Bored Shorts TV

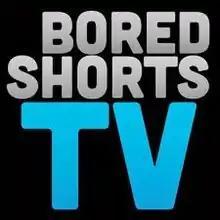

Bored Shorts TV is a YouTube channel created by brothers Brett, David, John, and Randy Roberts and friend Richard Sharrah and launched on YouTube on March 3, 2011. Bored Shorts TV publish the video series Kid History, Kid Snippets, Autocorrect Awareness, and others. The channel has 508,000 subscribers and over 236 million upload views as of June 2024. The channel is best known for its Kid History series where each episode has a group of children tell a true story from the Roberts brothers' lives. The stories are acted out by the brothers using the voices of the children.